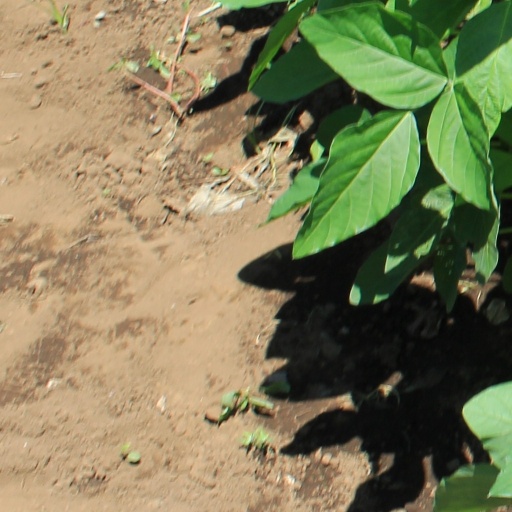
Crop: soybean